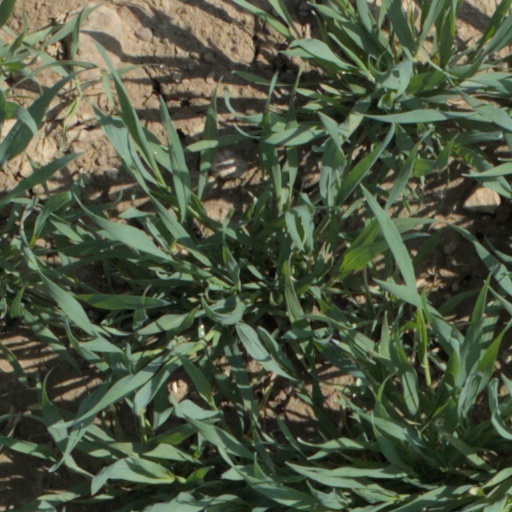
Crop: wheat